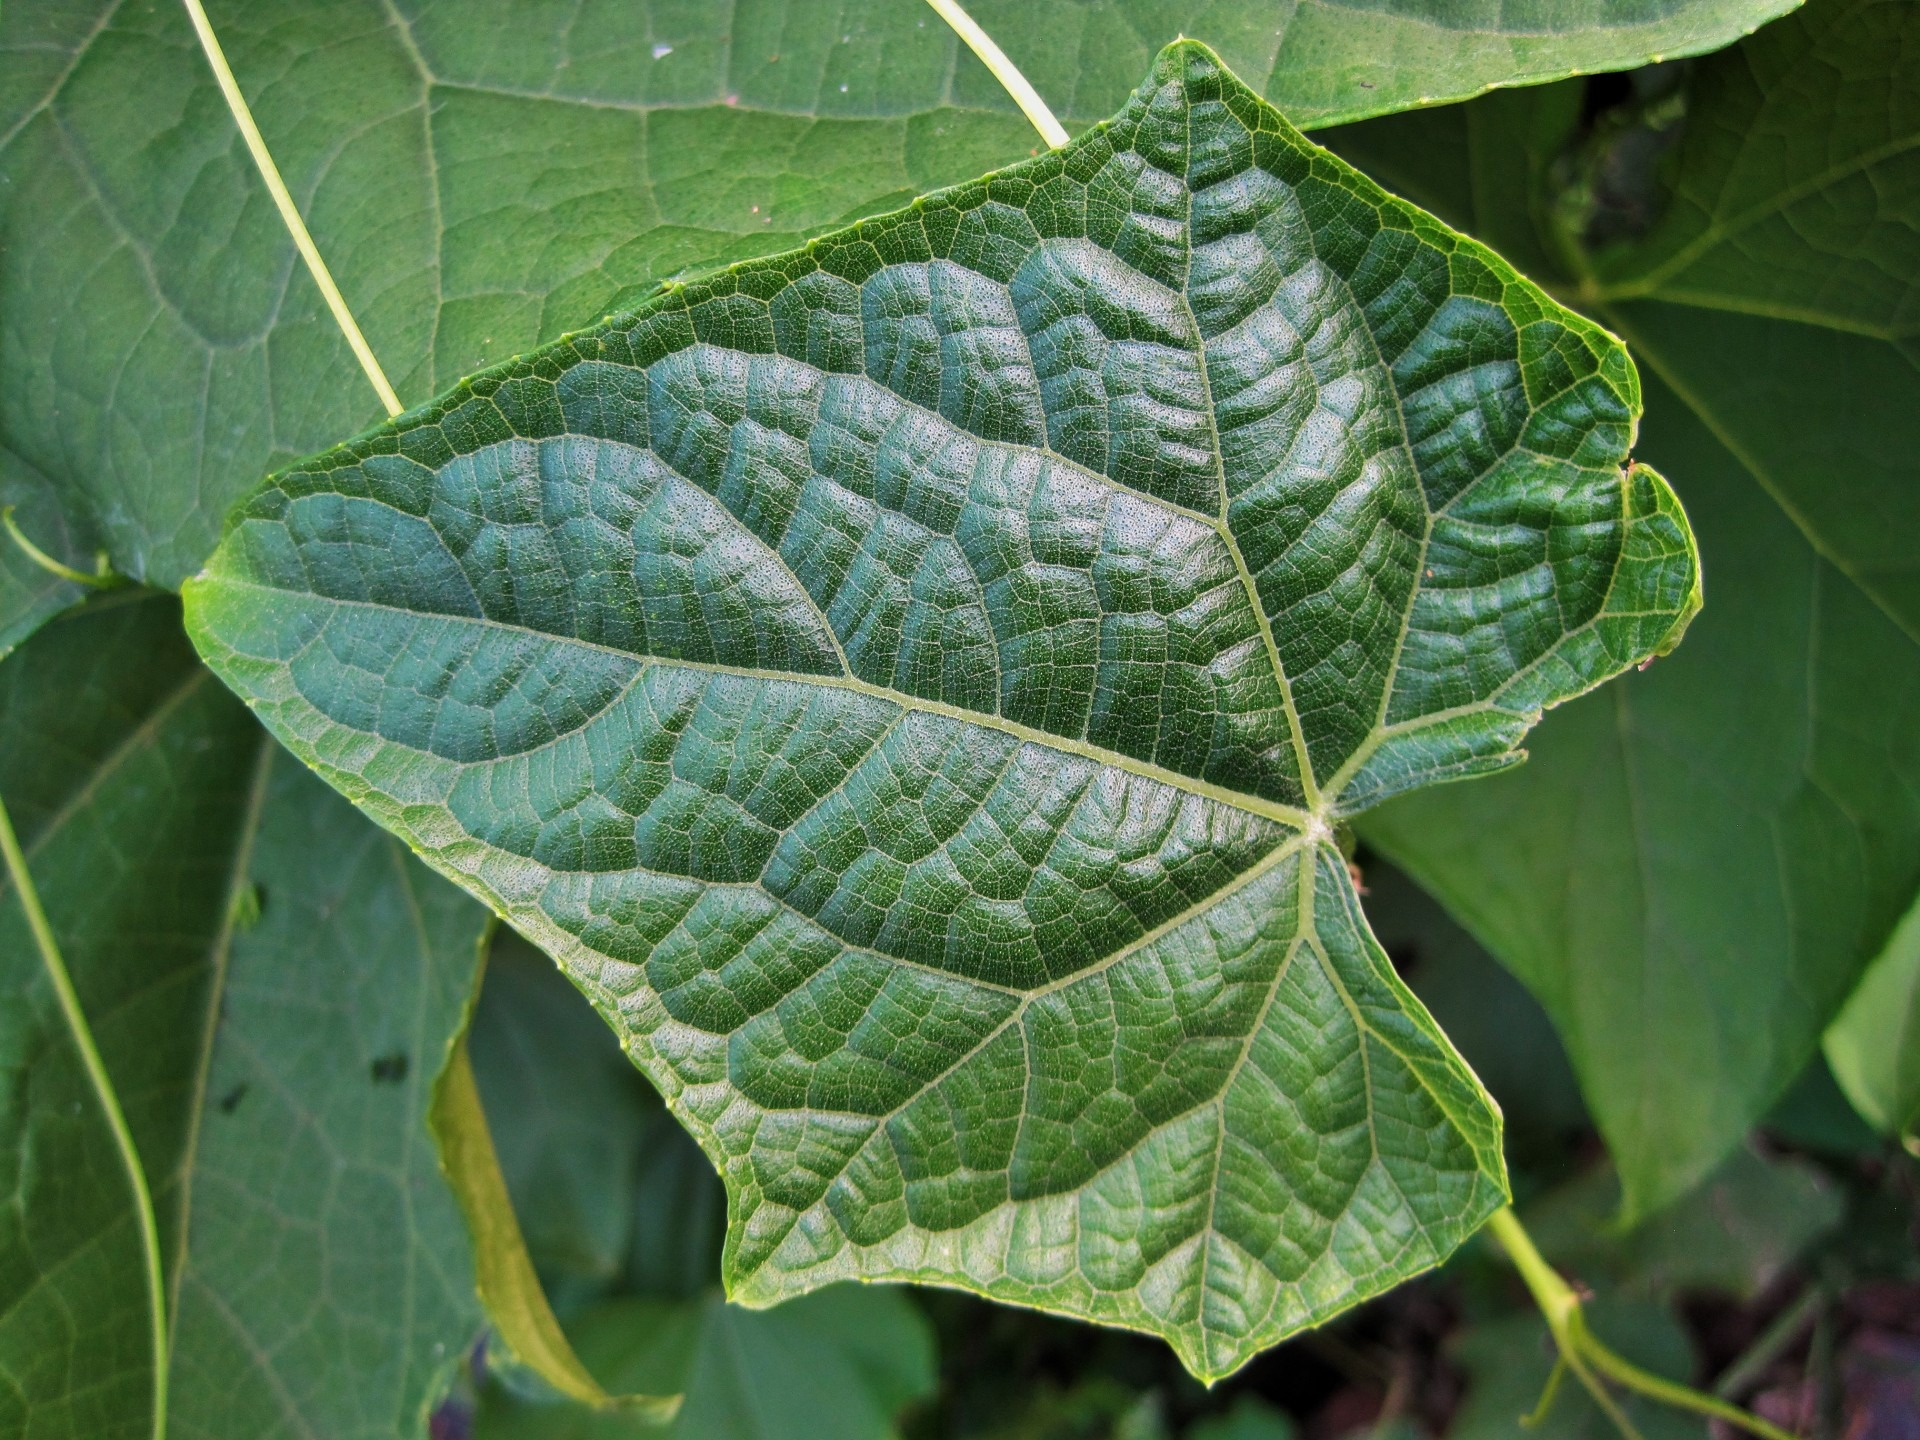
plant, leaf, flower, food, green, herb, produce, vegetable, botany, flora, veins, fine, detail, flowering plant, patterned, annual plant, land plant, datura inoxia